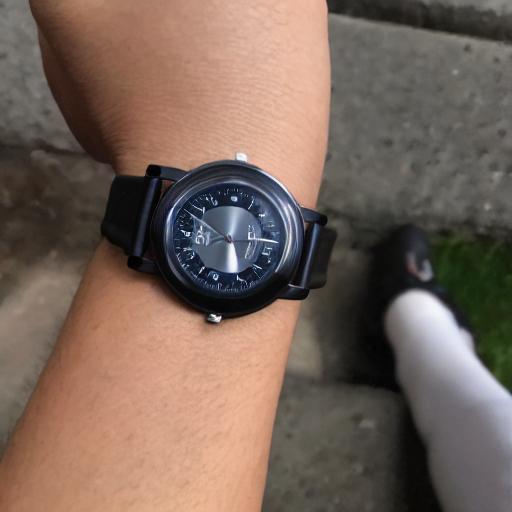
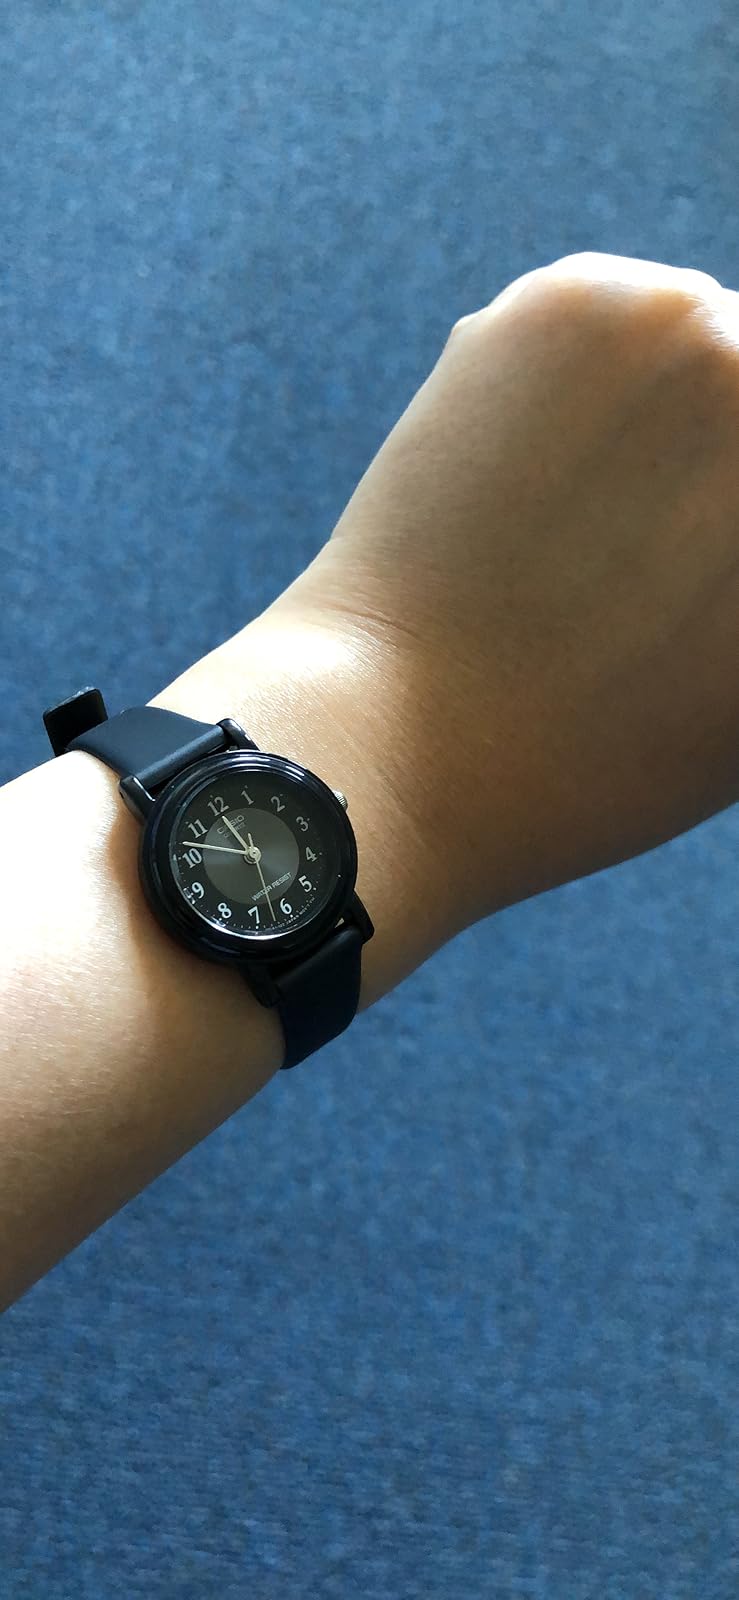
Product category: accessories_watch
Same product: no